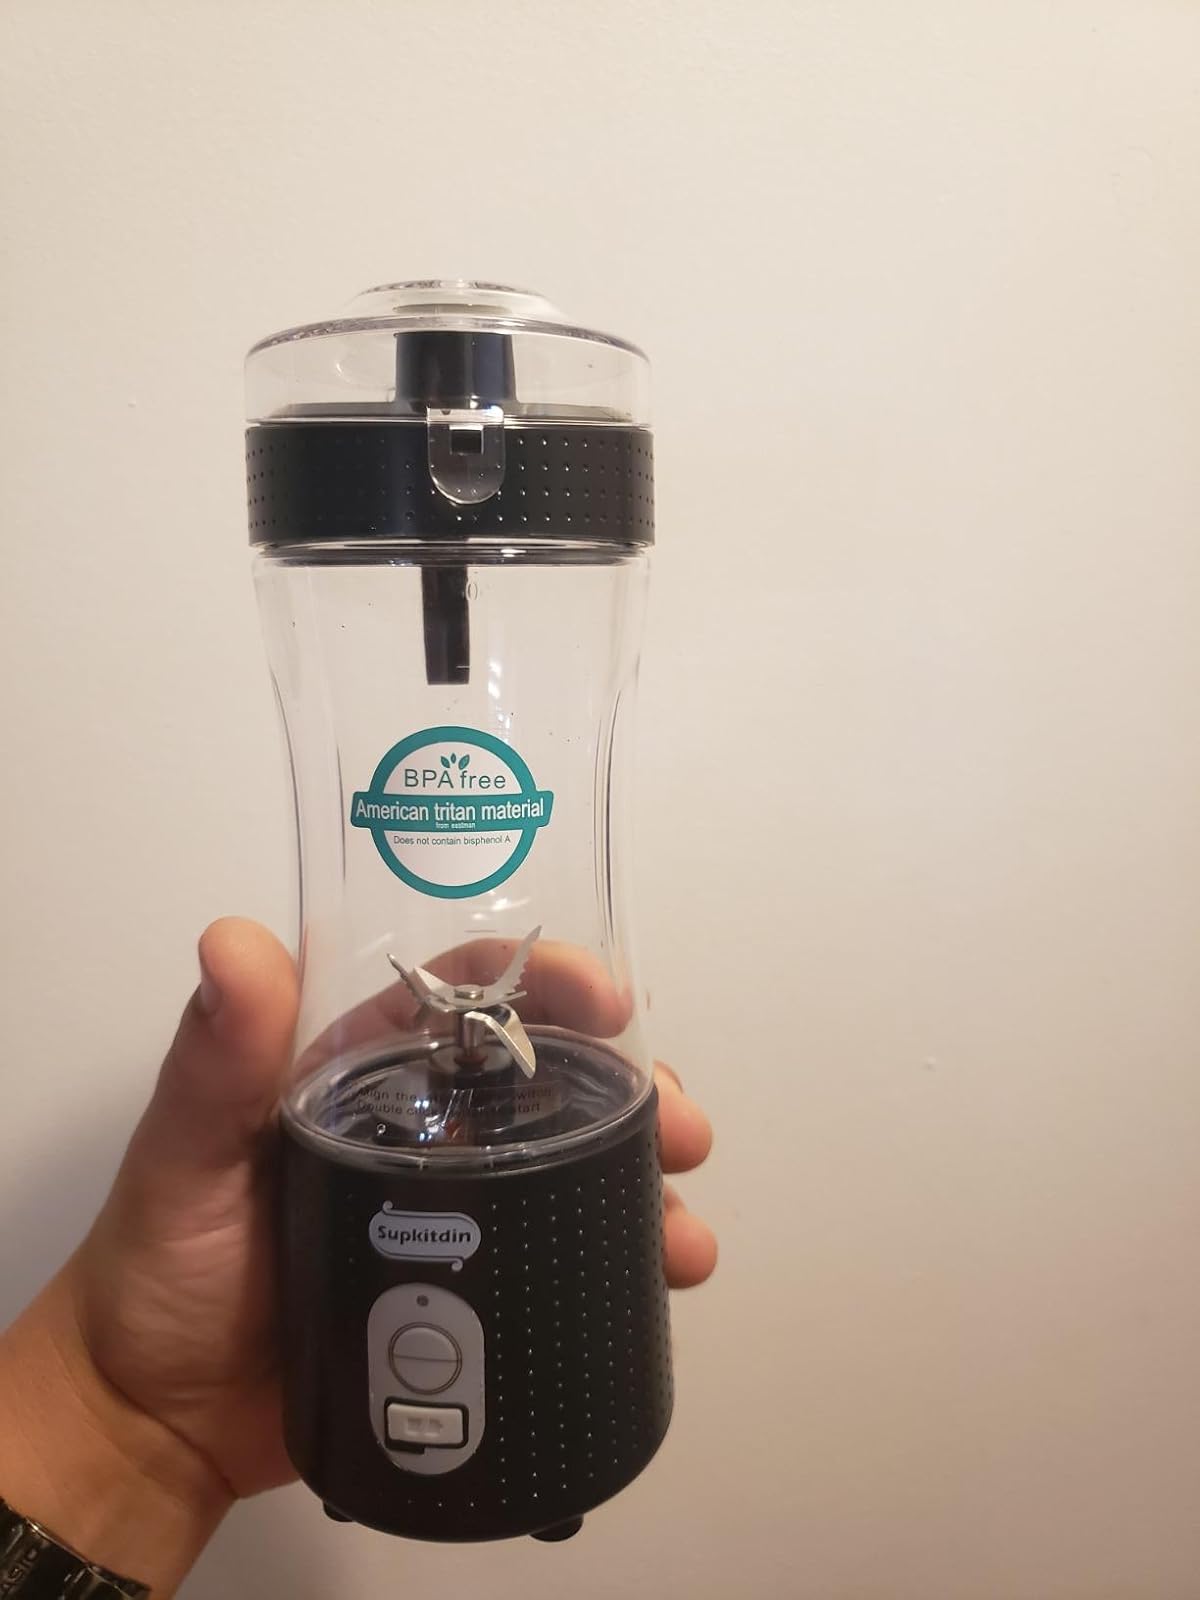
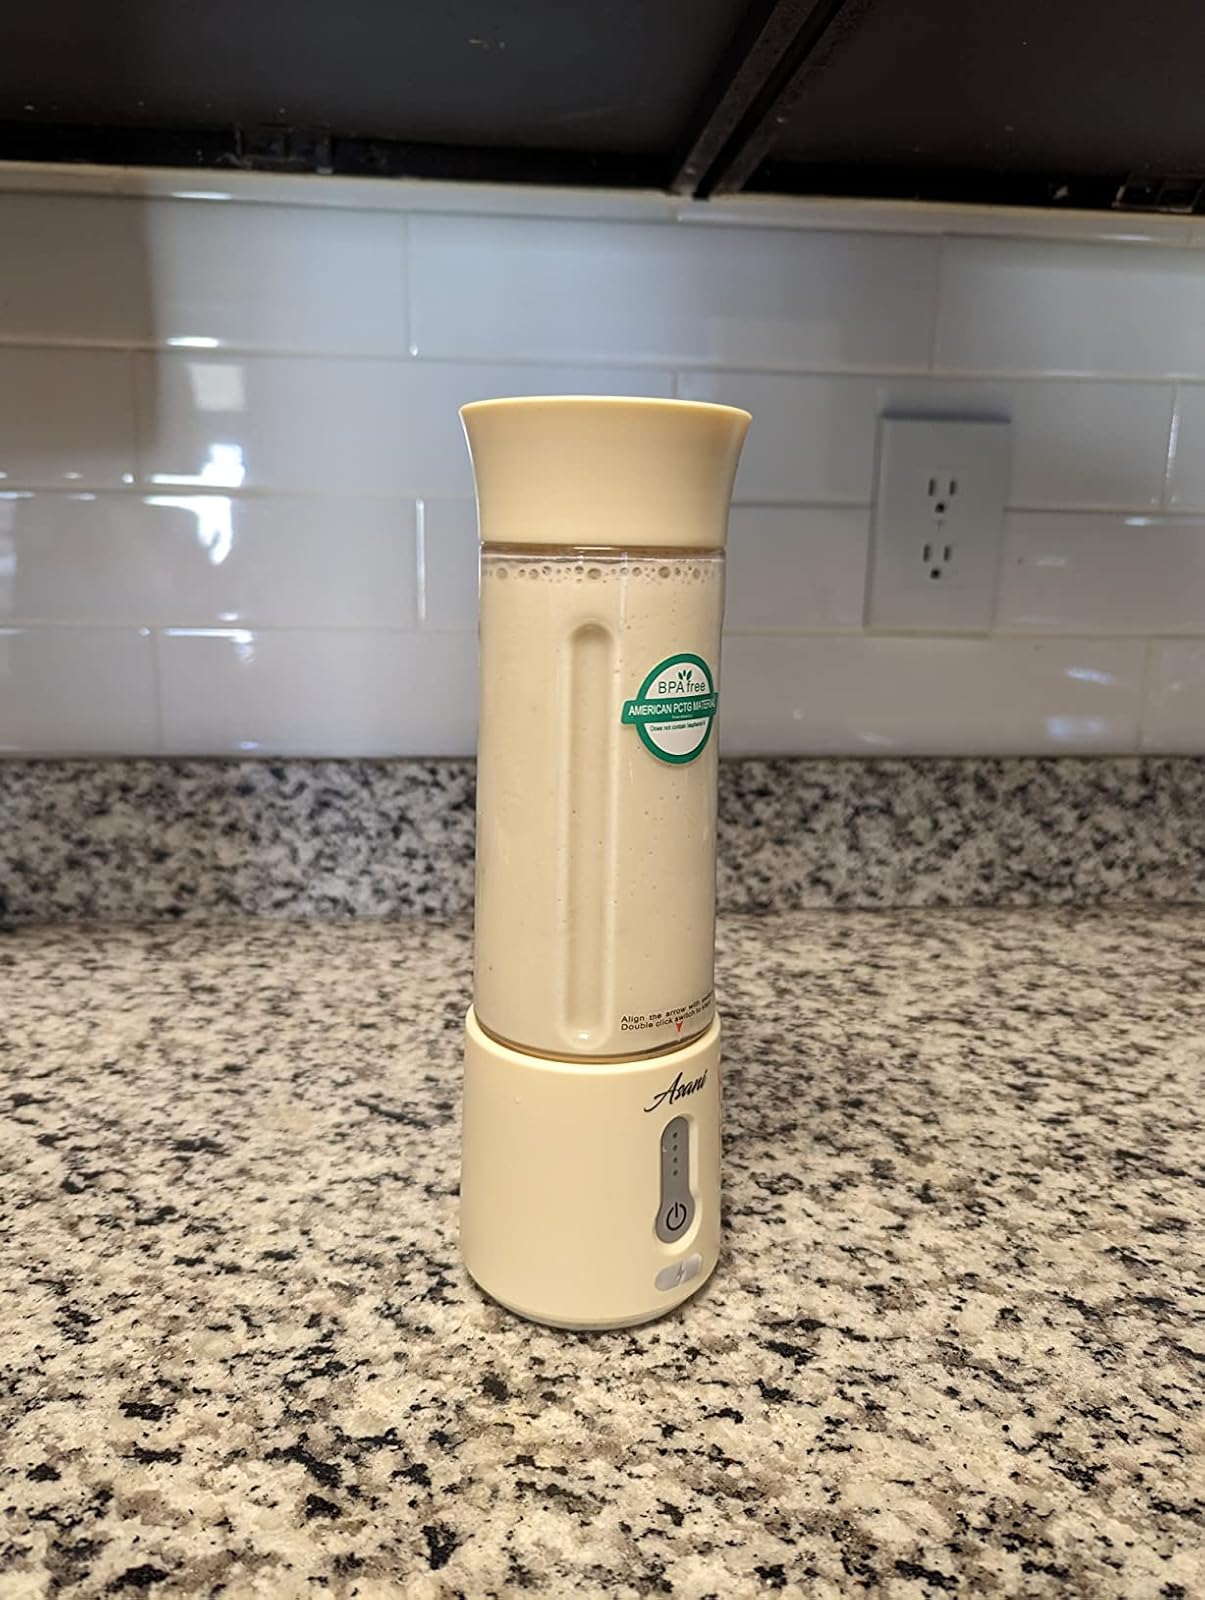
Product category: items_blender
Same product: no